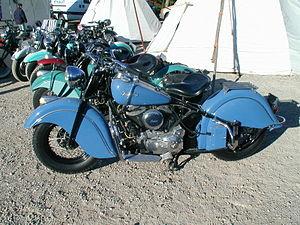
Indian est une marque américaine de motos fabriquées de 1901 à 1953 à Springfield dans le Massachusetts.